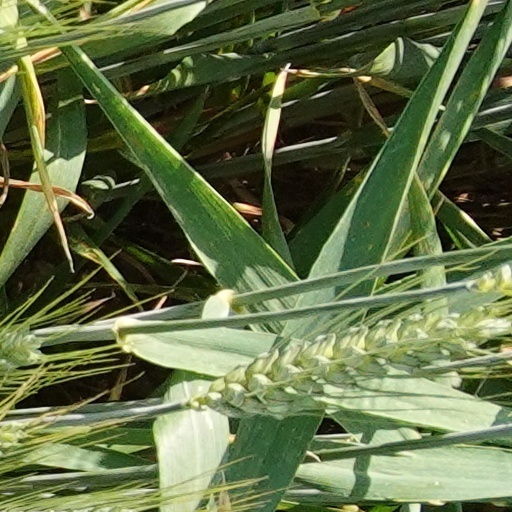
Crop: wheat